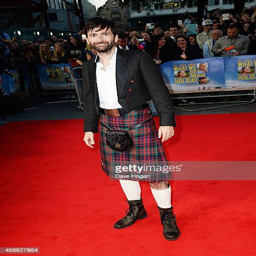
actor attends the world premiere